Mother Hitton's Littul Kittons

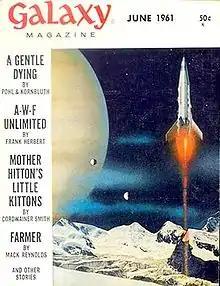
The story "Mother Hitton's Littul Kittons" was originally published in the June 1961 issue of "Galaxy Science Fiction"

"Mother Hitton's Littul Kittons" is a classic science fiction short story by American writer Cordwainer Smith, first published in "Galaxy Magazine" in 1961 and based partly on the folk tale Ali Baba and the Forty Thieves. It was collected most recently in the book "The Rediscovery of Man". The story details the methods by which the Norstrilians (or "Old North Australians") of Smith's fictional "Instrumentality of Mankind" universe maintain their monopoly on the valuable immortality drug "stroon". The story details part of the background for the novel "Norstrilia", which references the Kittons in its introduction as a method for certain death.